Testimony

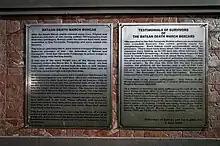
Bataan Death March Testimonials

Some published oral or written autobiographical narratives are considered "testimonial literature" particularly when they present evidence or first person accounts of human rights abuses, violence and war, and living under conditions of social oppression. This usage of the term comes originally from Latin America and the Spanish term ""testimonio"" when it emerged from human rights tribunals, truth commissions, and other international human rights instruments in countries such as Chile and Argentina. One of the most famous, though controversial, of these works to be translated into English is "I, Rigoberta Menchú". The autobiographies of Frederick Douglass can be considered among the earliest significant English-language works in this genre. The biographies of marginalized women such as Jesusita Aragon and Maria Elena Lucas, made from recordings and transcriptions by oral historian Fran Leeper Buss, are more recent examples.